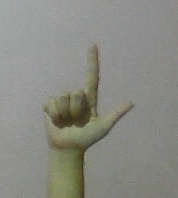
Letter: laam